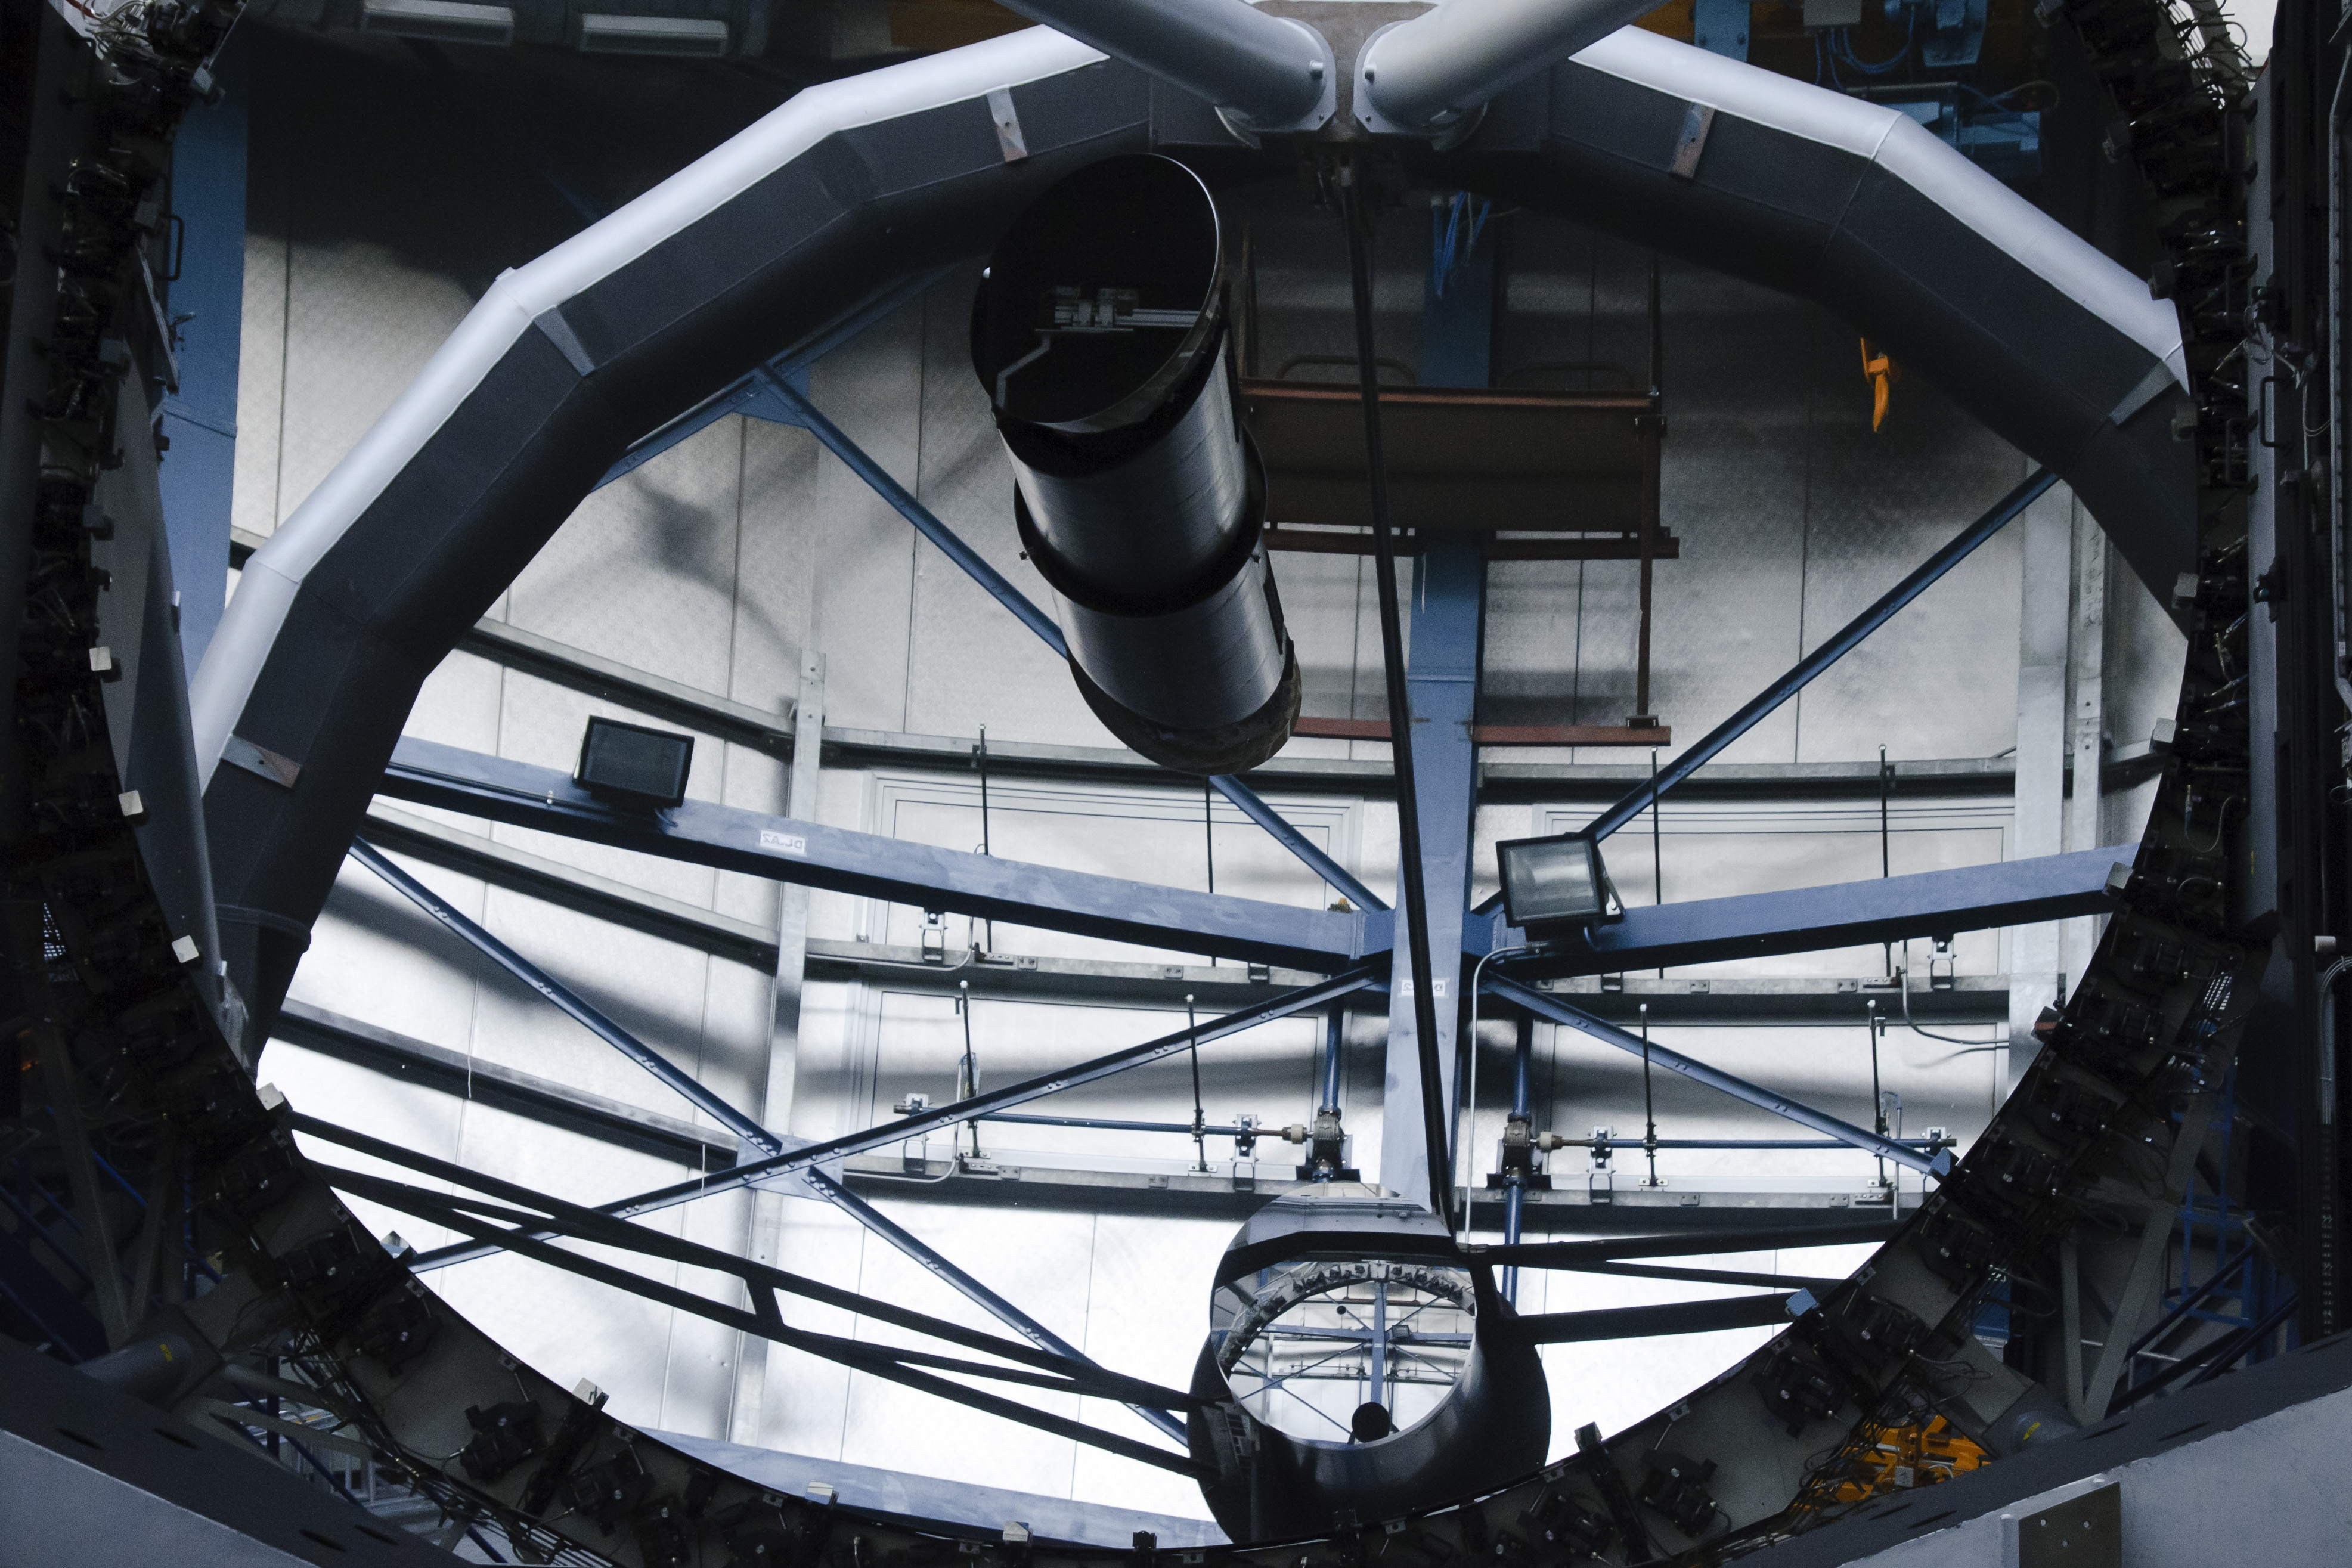
wheel, vehicle, tire, chile, rim, antofagasta, vlt